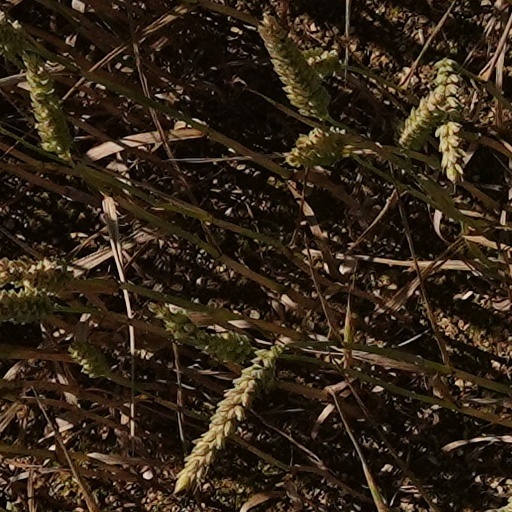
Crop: wheat